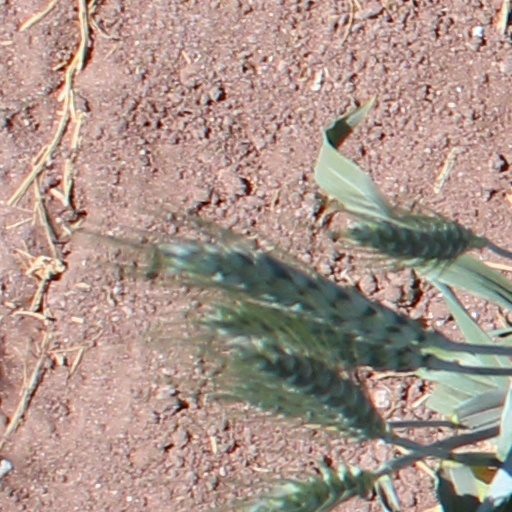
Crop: wheat